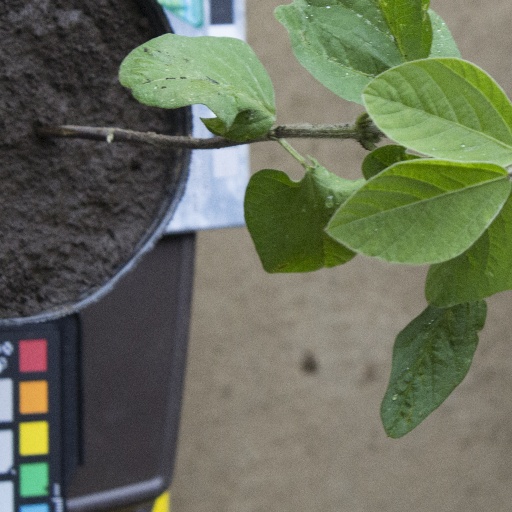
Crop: soybean